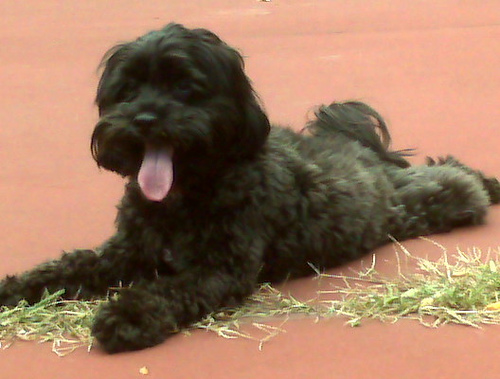
Animal: dog
Breed: havanese